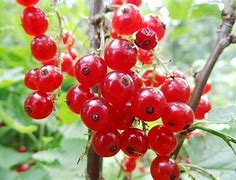
Label: redcurrant